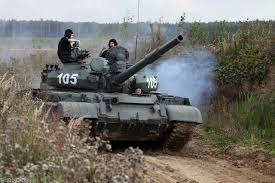
Label: Tank